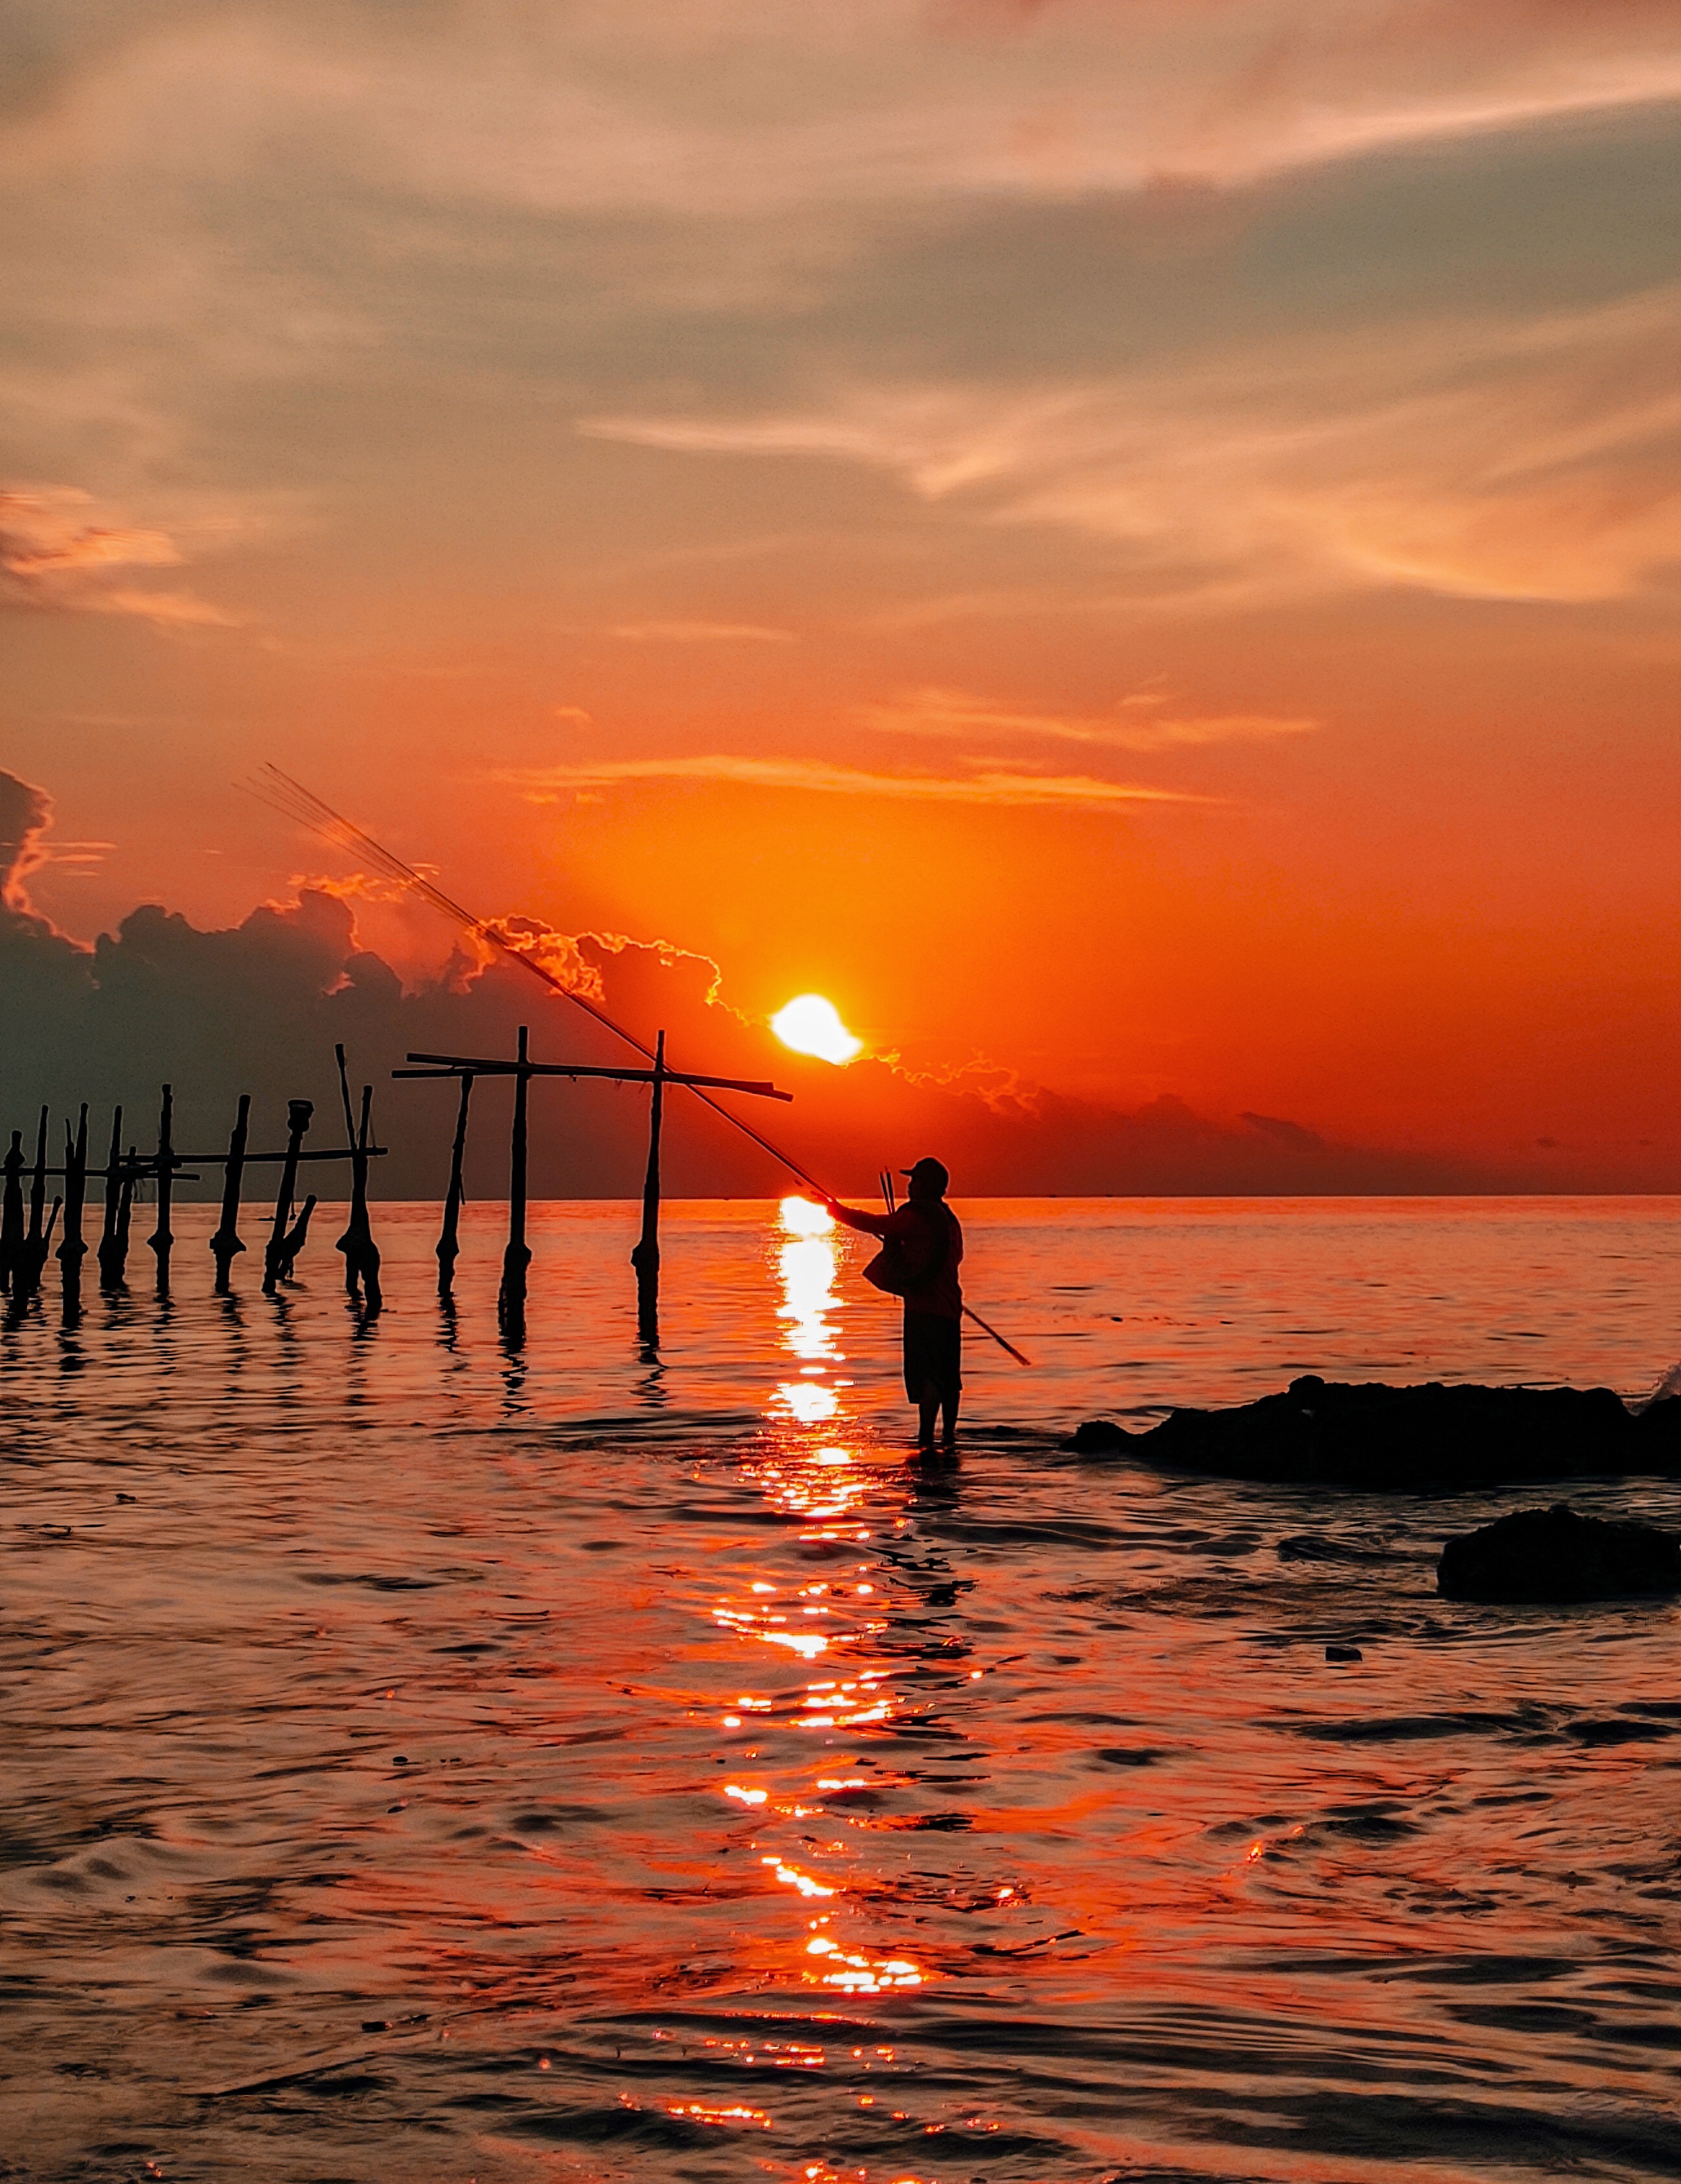
sea, cloud, water, sky, People on beach, afterglow, People in nature, beach, orange, red sky at morning, coastal and oceanic landforms, body of water, tree, happy, sunrise, sunset, horizon, morning, astronomical object, sun, landscape, dusk, calm, wind wave, heat, leisure, dawn, lake, backlighting, evening, sand, ocean, reflection, coast, tropics, fun, sound, wave, art, natural landscape, recreation, tide, caribbean, silhouette, vacation